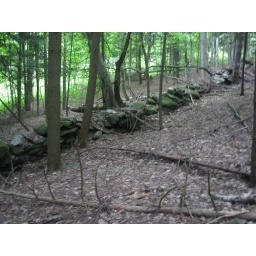
stone wall in the woods